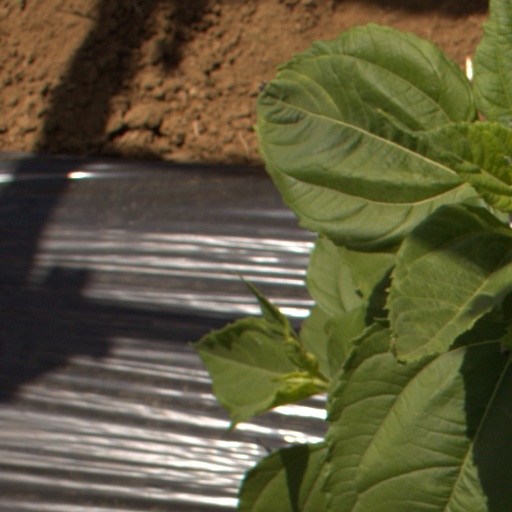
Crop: Jerusalem artichoke